Sunlight (Spacey Jane album)

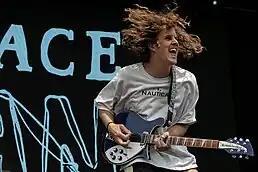
Most of "Sunlight" is written from Harper's perspective, regarding his relationships and mental health.

While the album's instrumentation is often uptempo, with "Good for You" in particular containing "frantic guitar solos and rough-around-the-edges grit", Harper's lyricism on "Sunlight" emphasises introspection, anxiety and depression due to relationship breakdowns with romantic partners and family. "Booster Seat", in particular, explores feelings of guilt and losing control, while "Trucks" sees Harper at his "most wrenching and inconsolable", according to one reviewer. Meanwhile, the "tight, sour-faced rock" production on "Love Me Like I Haven't Changed" features "wispy harmony vocals" and a sound reminiscent of the Strokes, per Ben Malkin of music publication "Indie Is Not a Genre." Reflecting on his bandmate's conversational tone, Lama said Harper's lyrics reminded him of pop-punk and emo writing styles, particularly that of Modern Baseball.